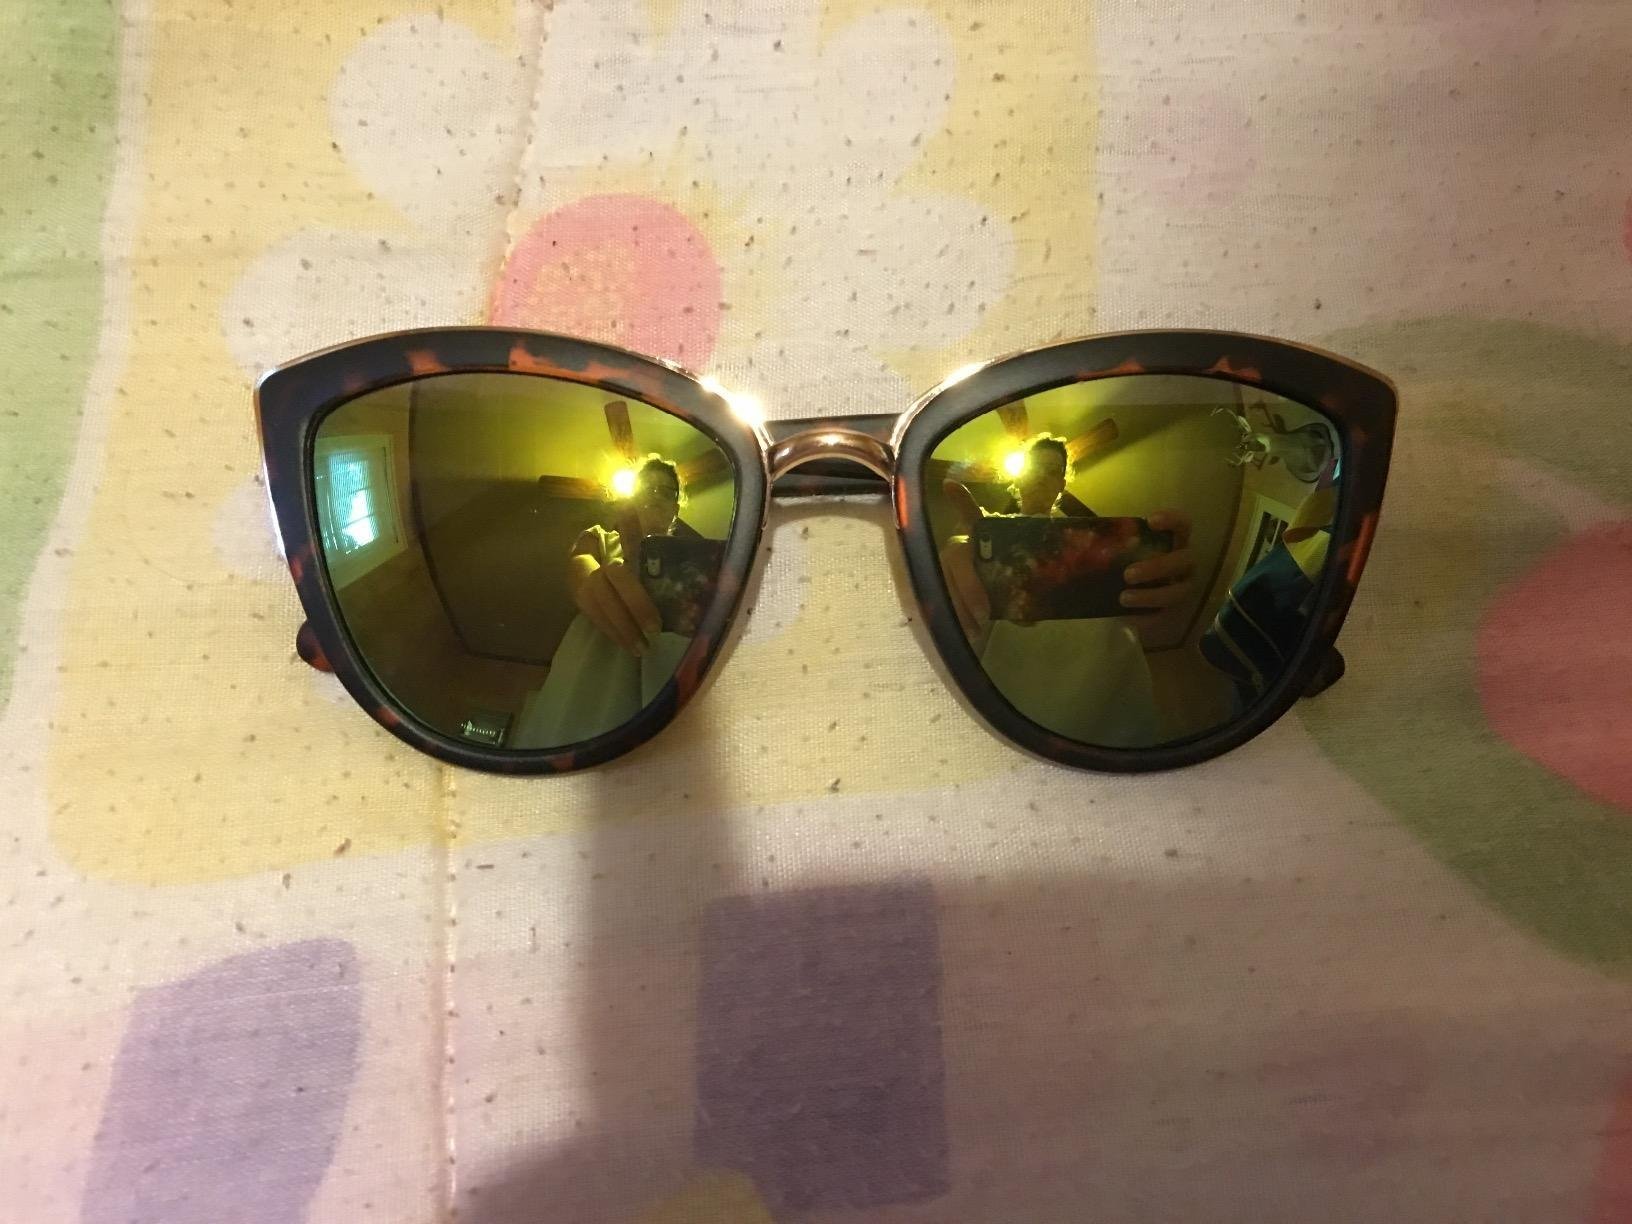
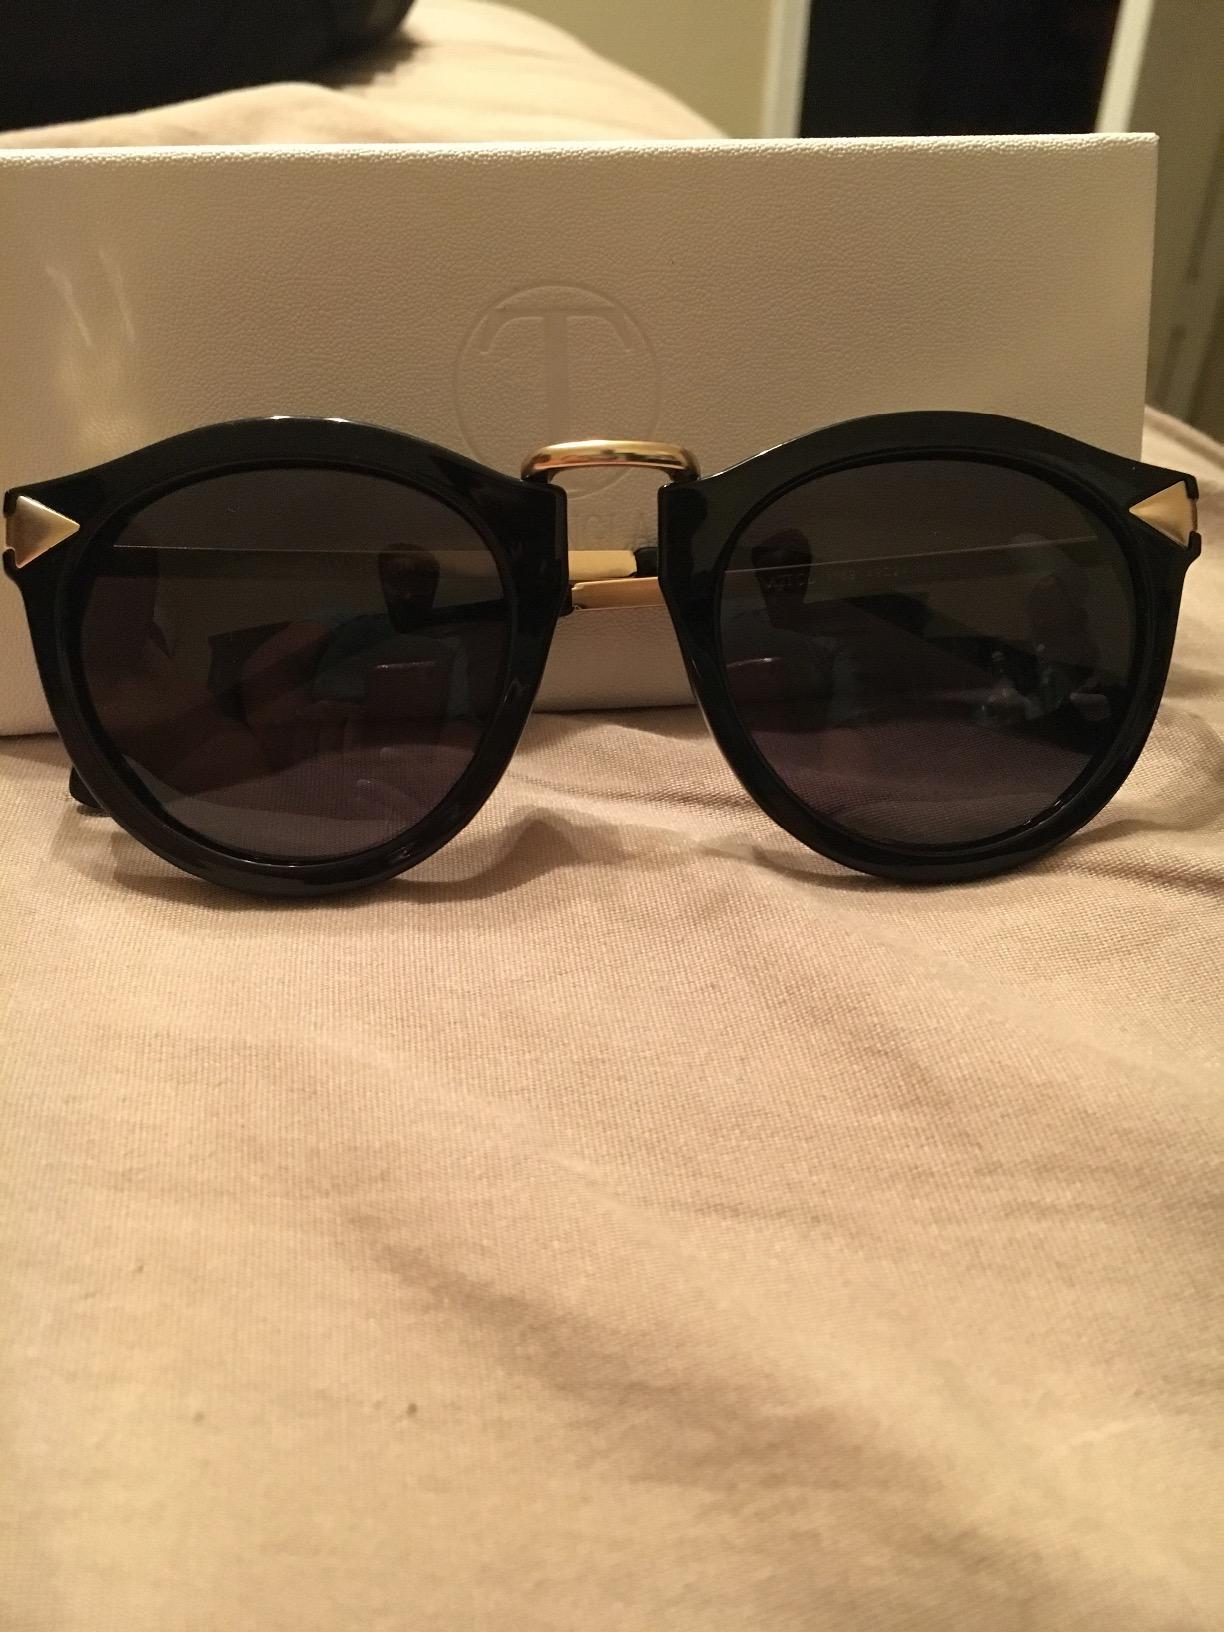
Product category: accessories_sunglasses
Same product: no